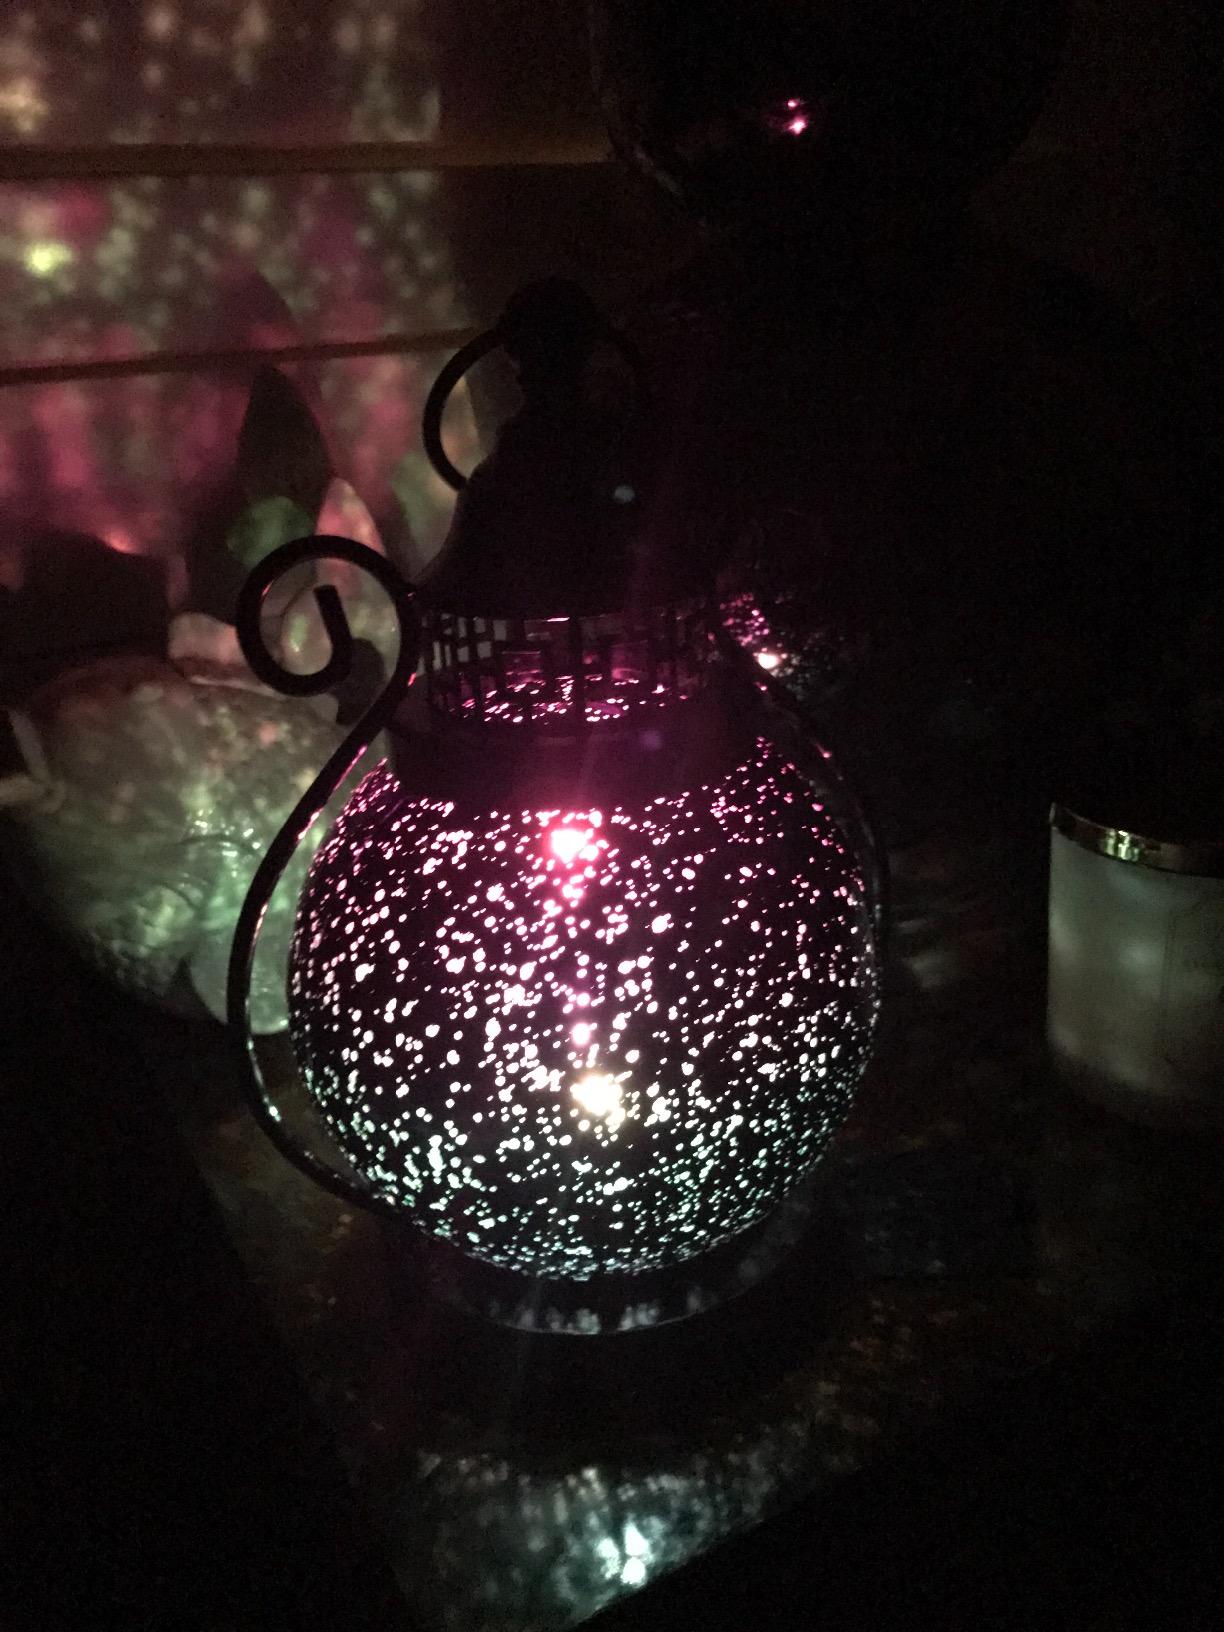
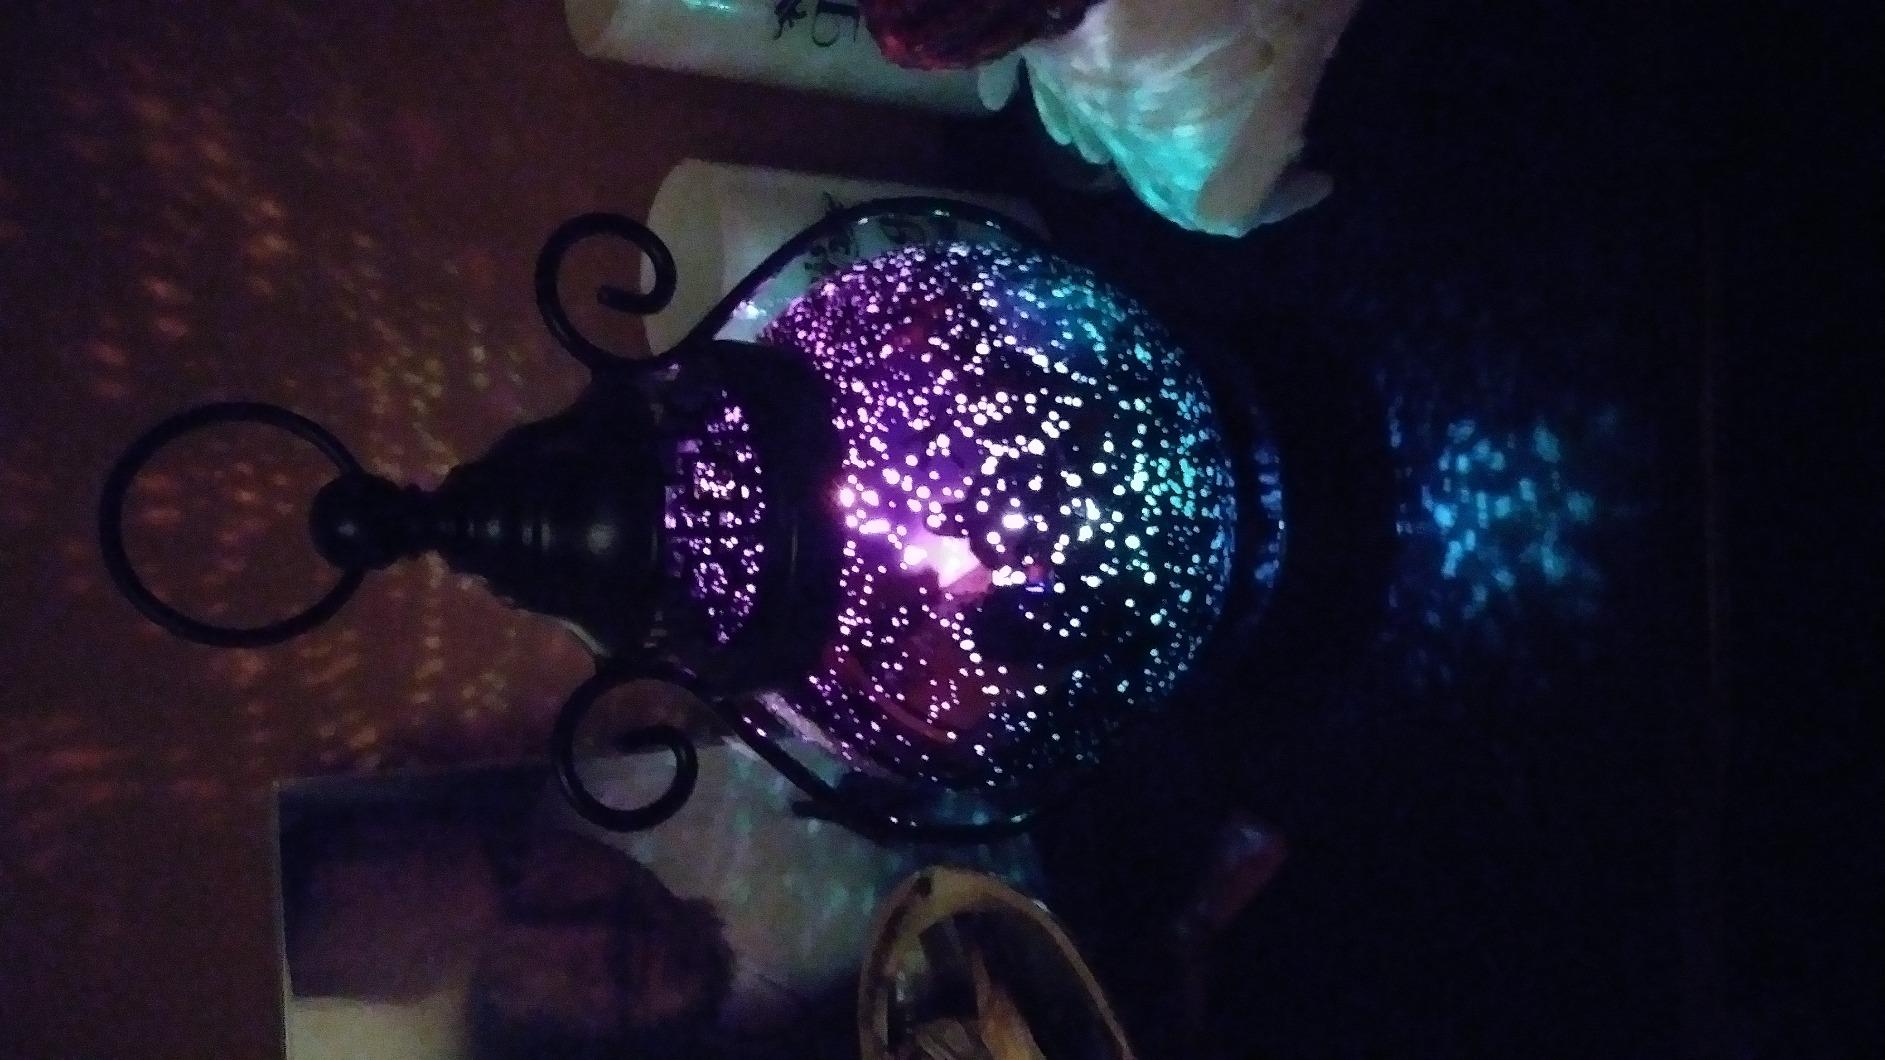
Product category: lantern
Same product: yes